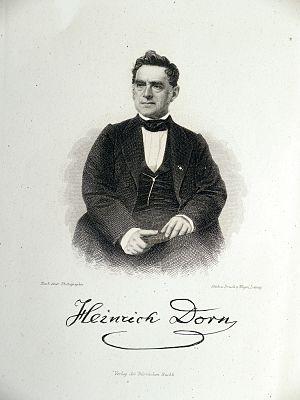
Heinrich Ludwig Egmont Dorn est un compositeur de musique romantique allemand.